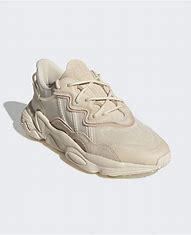
Brand: adidas
Model: originals Adidas Originals Ozweego